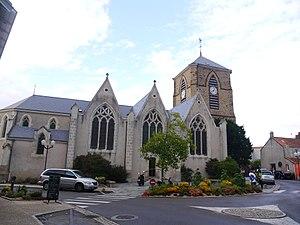
L'église Notre-Dame-de l'Assomption.
La liste des églises de la Loire-Atlantique recense de la manière la plus complète possible les églises, cathédrales et basiliques situées dans le département français de la Loire-Atlantique.
La Plaine-sur-Mer est une commune de l'Ouest de la France, située dans le département de la Loire-Atlantique, en région Pays de la Loire.